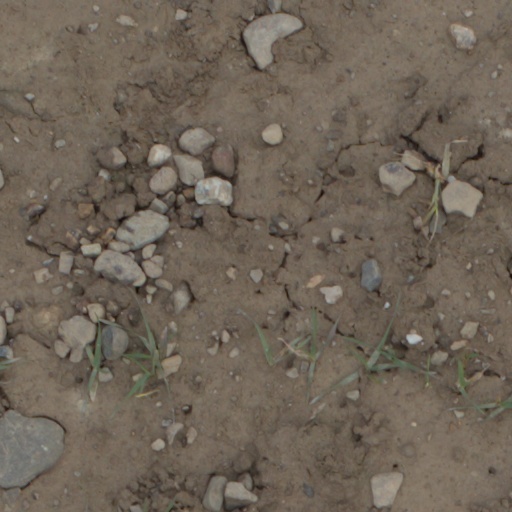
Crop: wheat